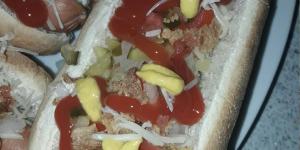
hot dogs con tocino y queso